Southern United States

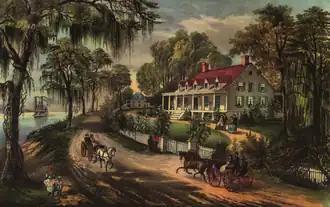
"A Home on the Mississippi", by Currier and Ives, 1871

The second issue concerned slavery, primarily the question of whether slavery would be permitted in newly admitted states. The issue was initially finessed by political compromises designed to balance the number of "free" and "slave" states. The issue resurfaced in a more virulent form, however, around the time of the Mexican–American War, which raised the stakes by adding new territories primarily on the Southern side of the imaginary geographic divide. Congress opposed allowing slavery in these territories.